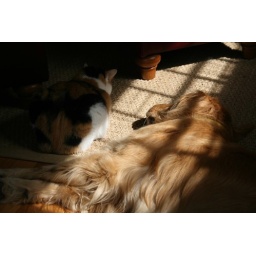
Our cat and dog were napping and playing in the sunlight.